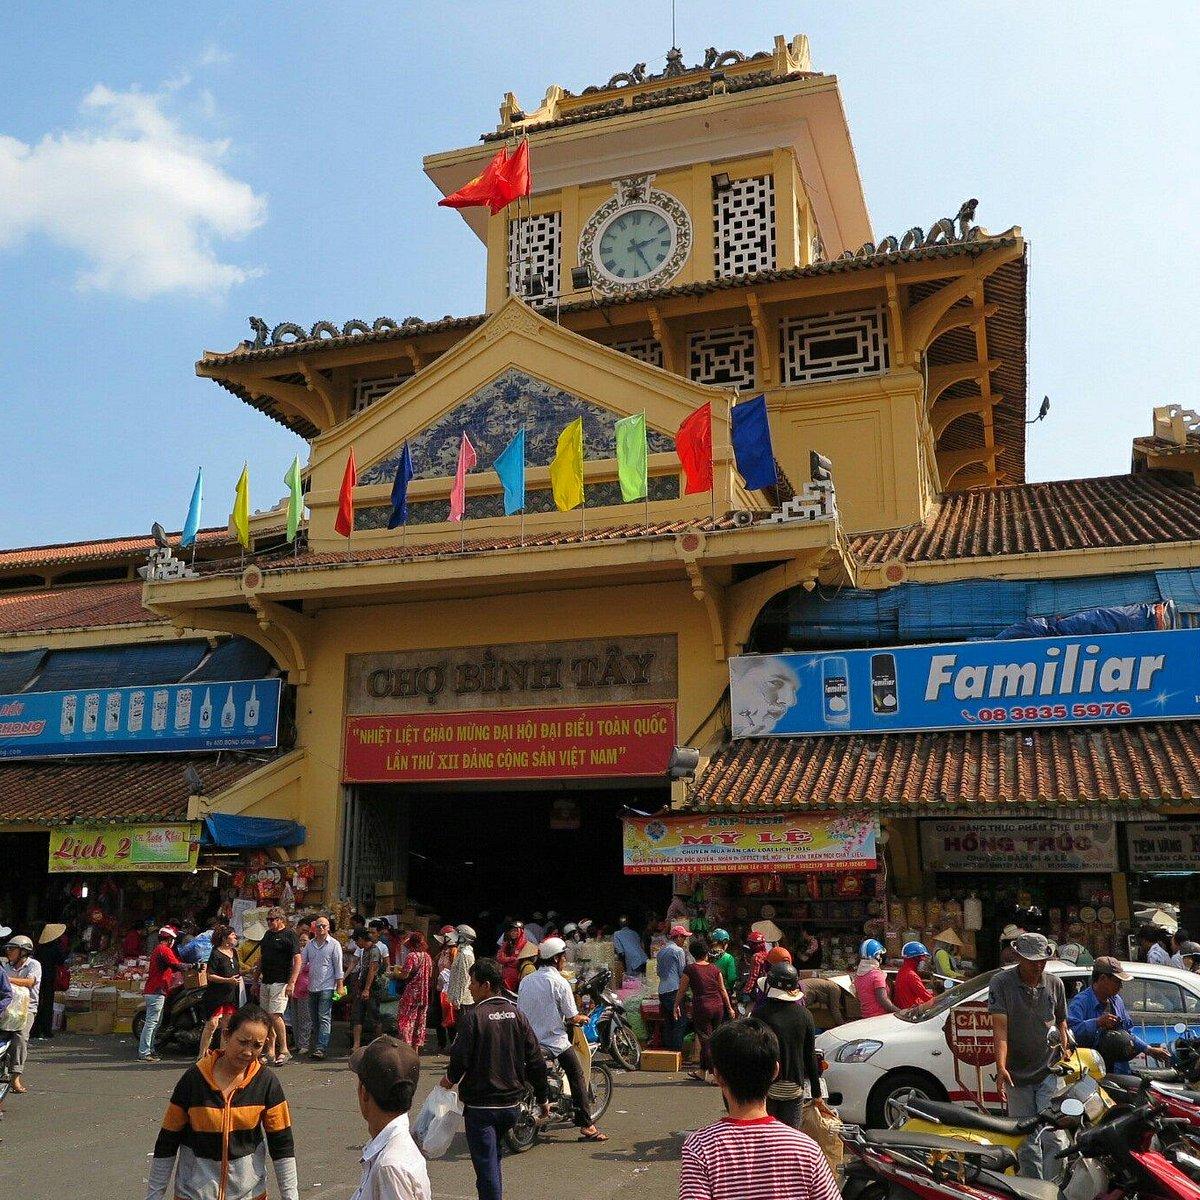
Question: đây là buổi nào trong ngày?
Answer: đây là buổi sáng